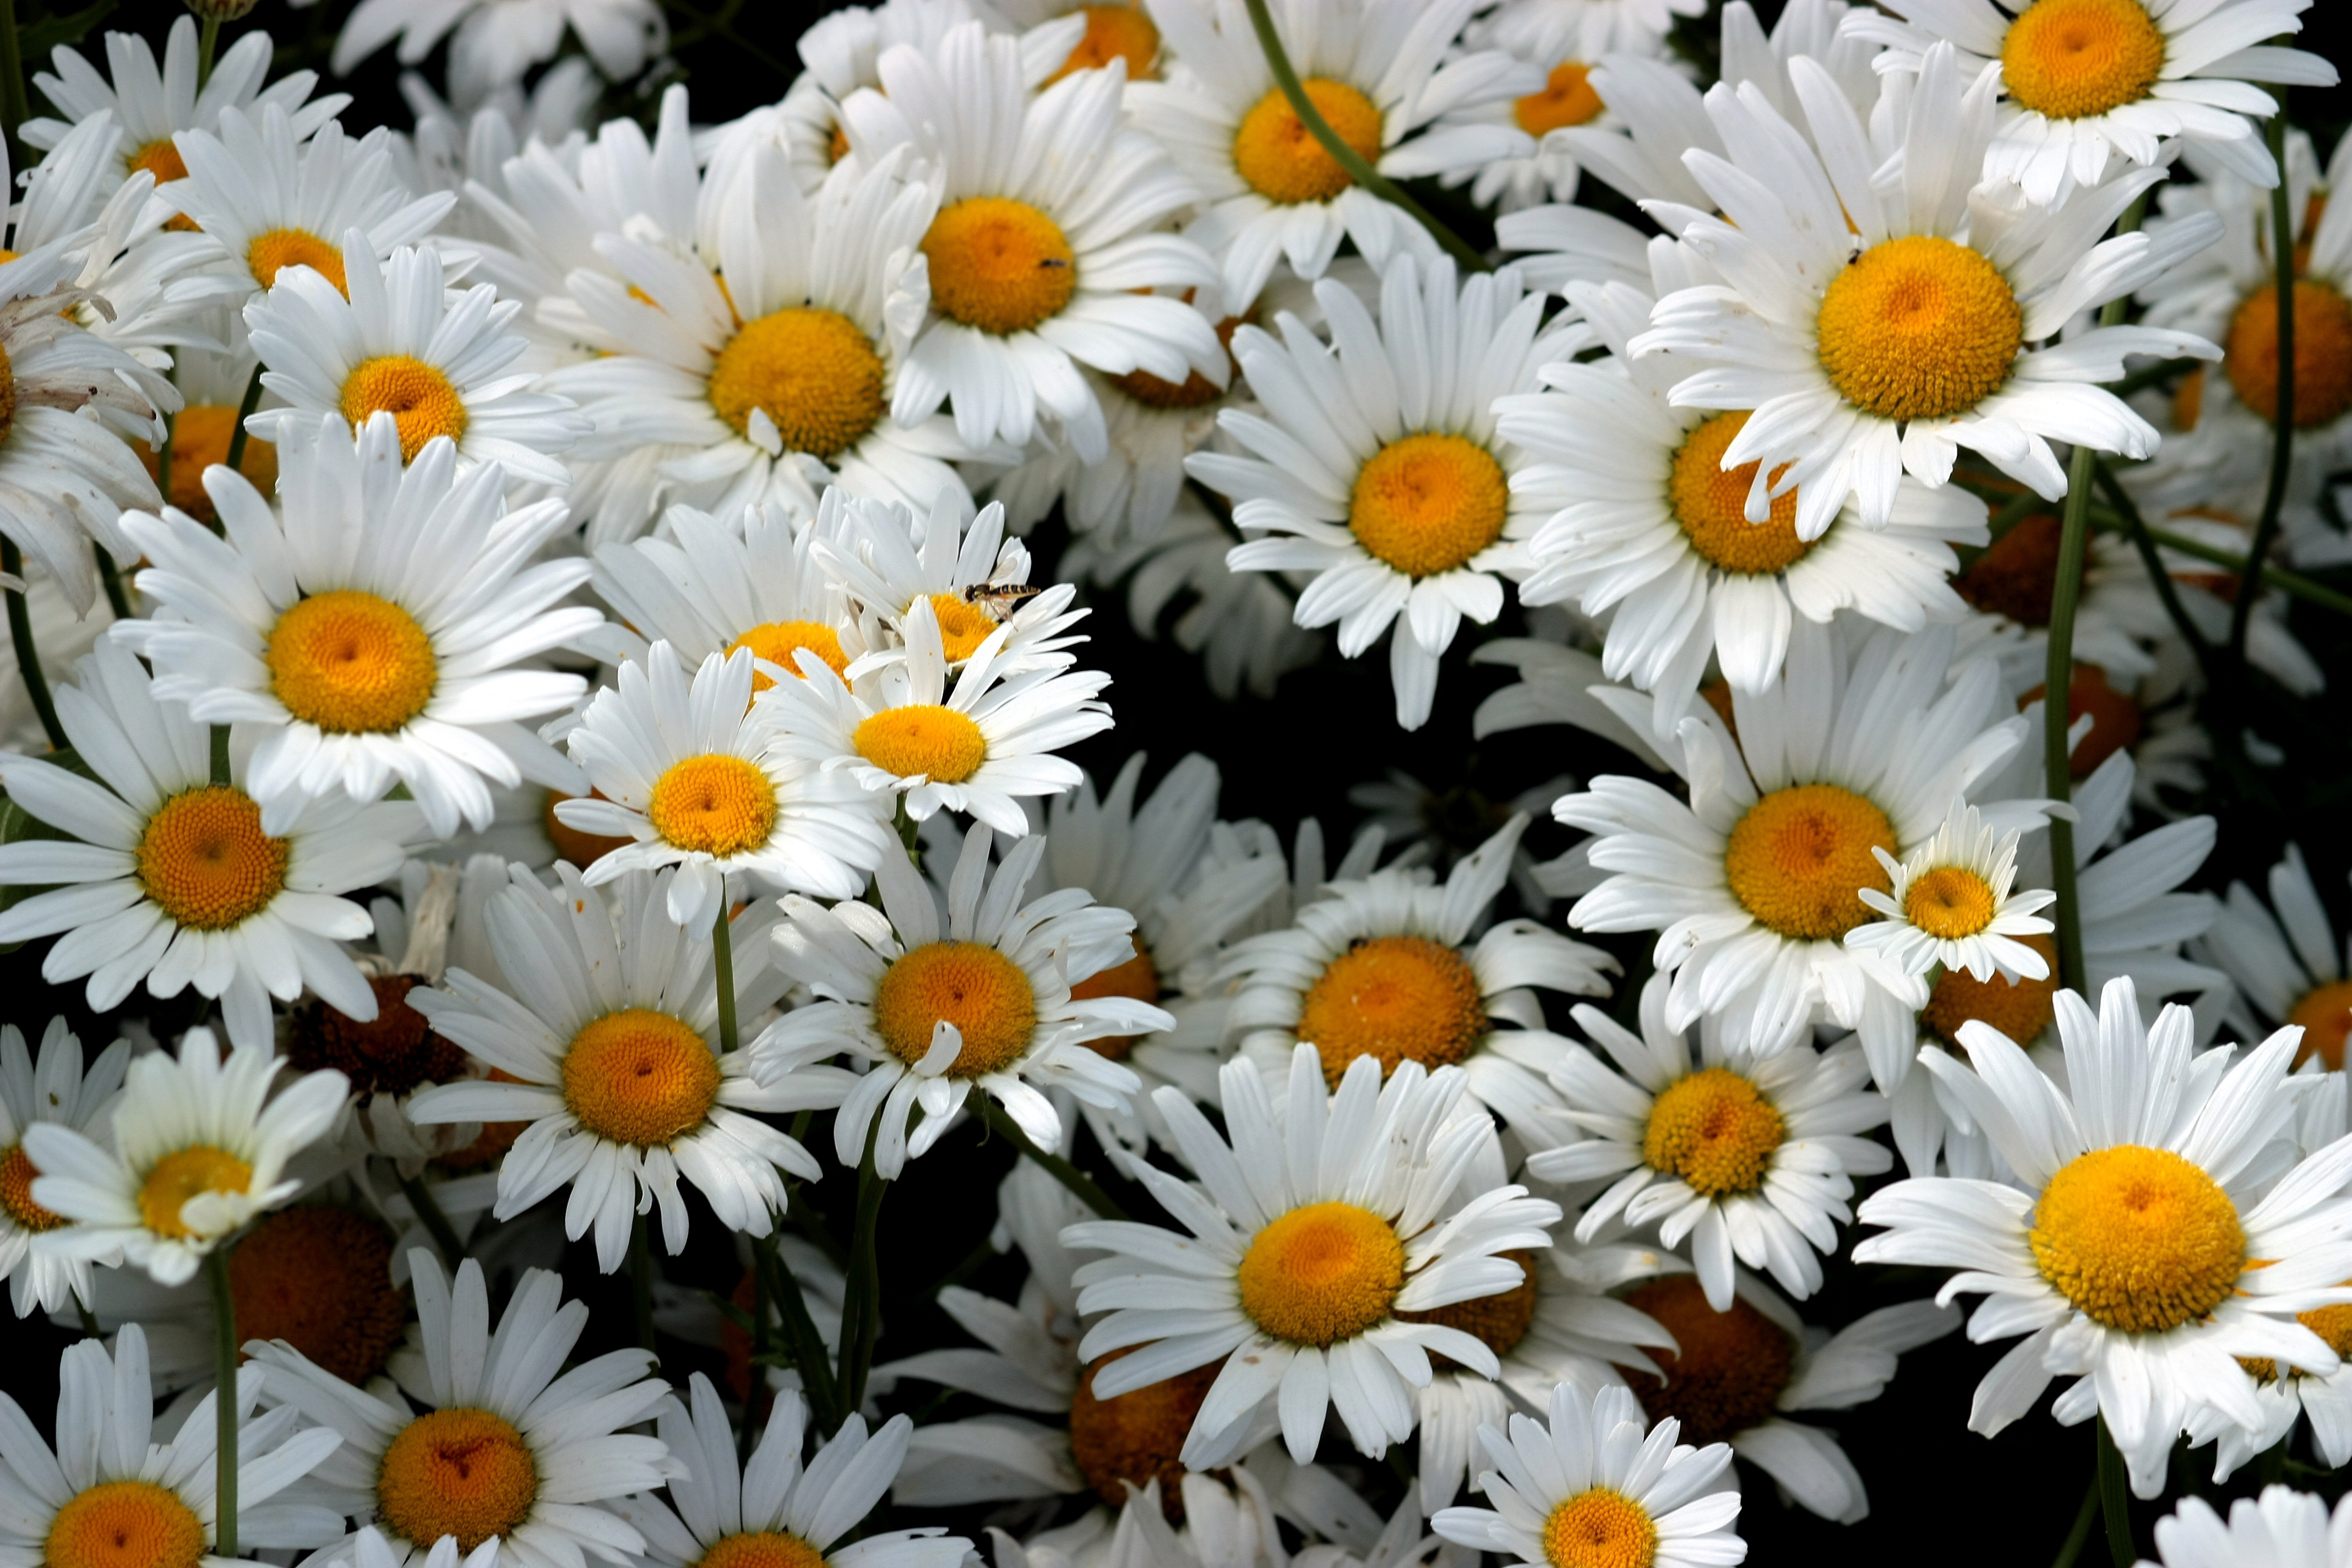
plant, field, flower, petal, daisy, bouquet, herb, flowers, daisies, many, whites, flowering plant, daisy family, oxeye daisy, annual plant, land plant, chamaemelum nobile, marguerite daisy, tanacetum parthenium, chrysanths